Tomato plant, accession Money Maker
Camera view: vertical (180 deg); turntable rotation: 270 degrees
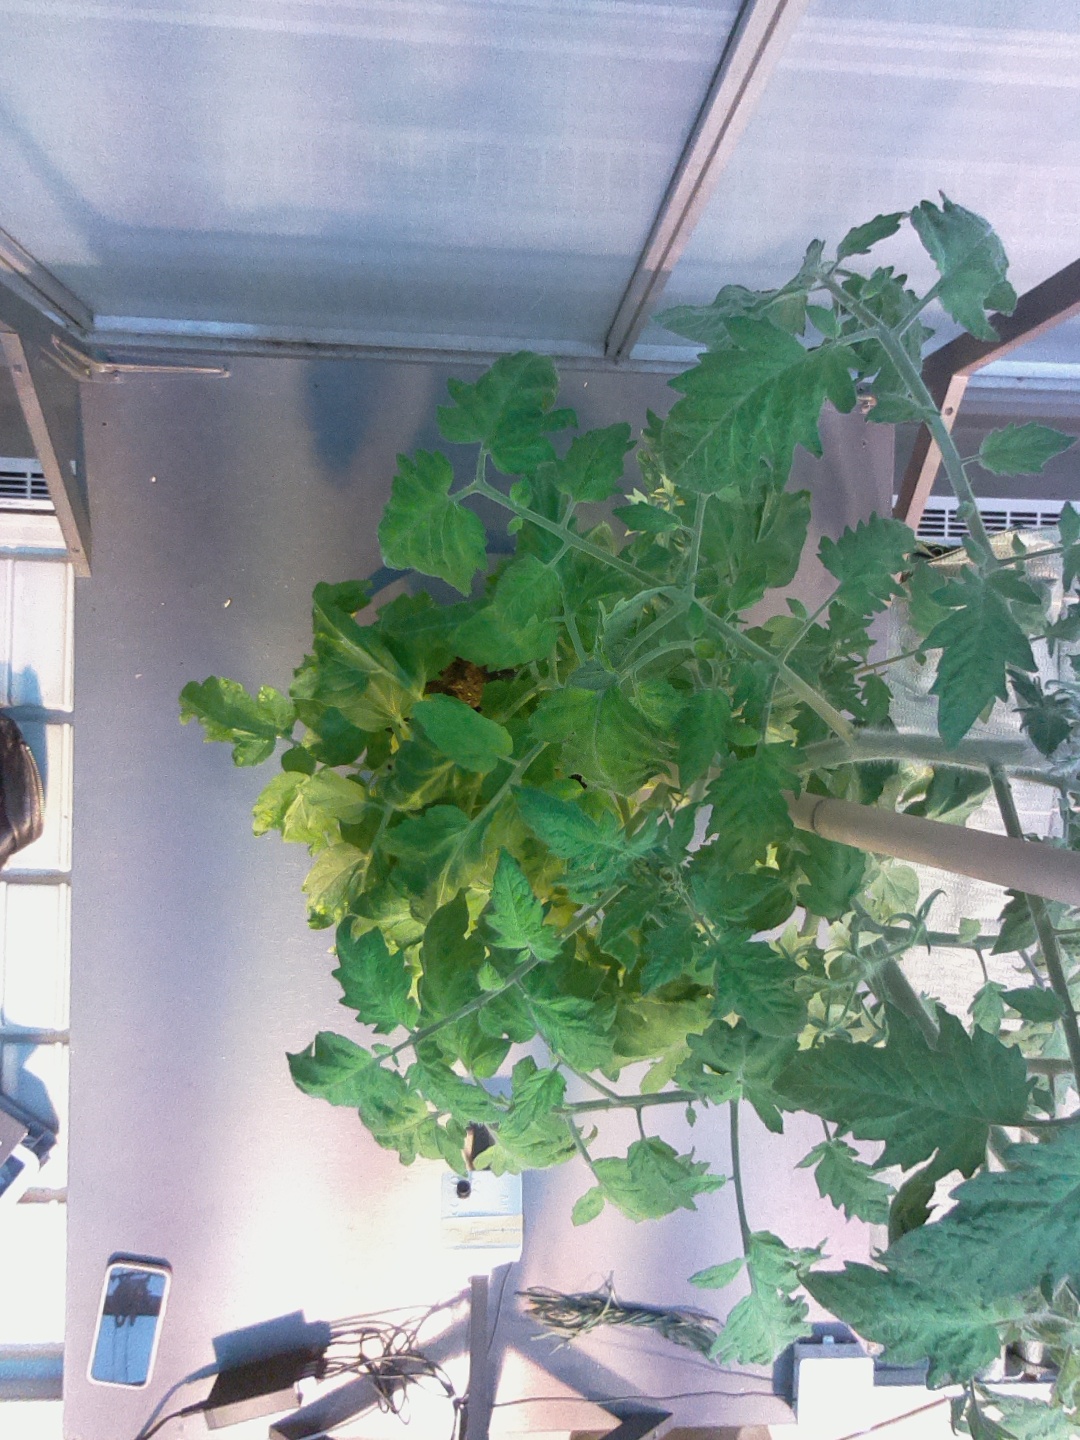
BBCH growth stage 70: Fruits at the main stem or branches visibles